Abstraction-Création

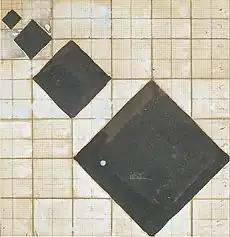
Theo van Doesburg, c. 1929–30, "Study for Arithmetic Composition", pencil, Indian ink and gouache on graph paper, 12 × 12 cm, Kröller-Müller Museum

Abstraction-Création was a loose association of artists formed in Paris in 1931 to counteract the influence of the Surrealist group led by André Breton.